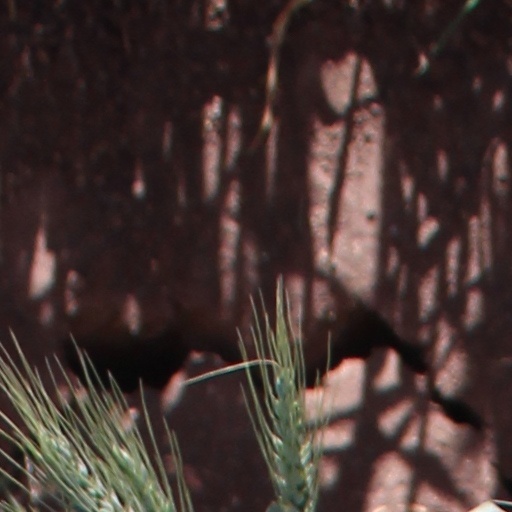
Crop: wheat